Question: What color is the person's shirt?
Tambaya: Menene launin rigar mutumin?
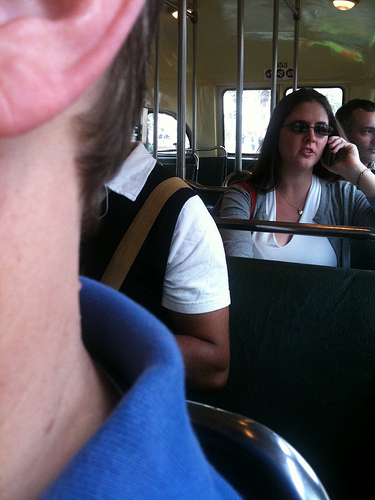
Answer: Blue.
Amsa: Shuɗi.